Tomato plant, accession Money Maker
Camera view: tilt-top (135 deg); turntable rotation: 0 degrees
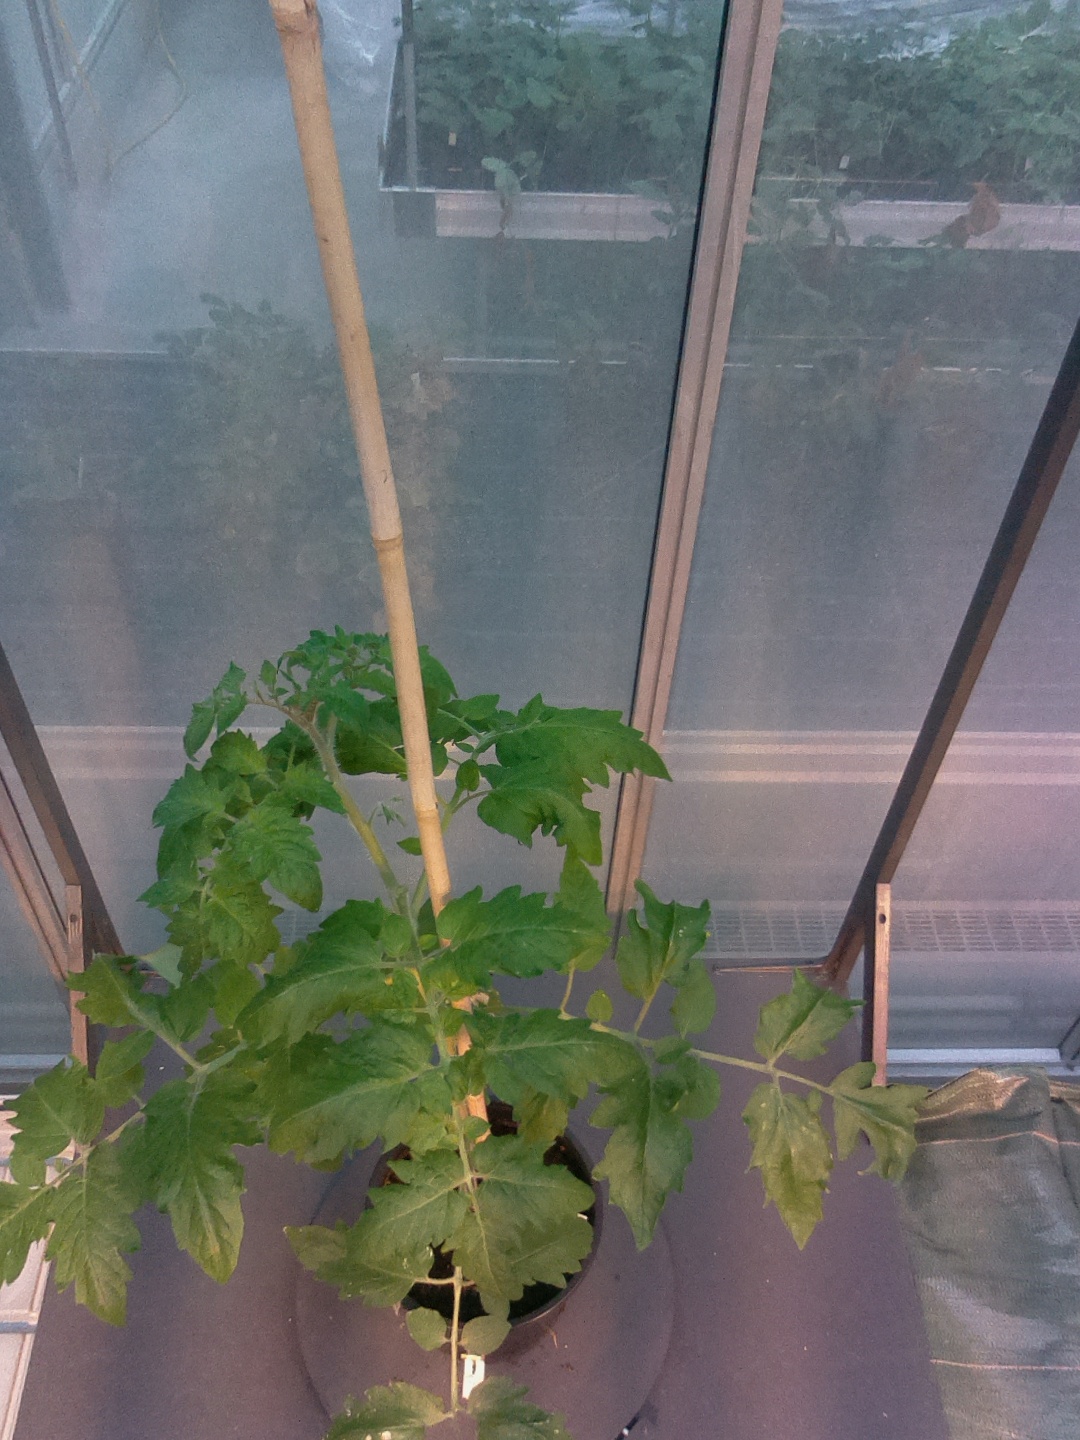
BBCH growth stage 60: First flowers open